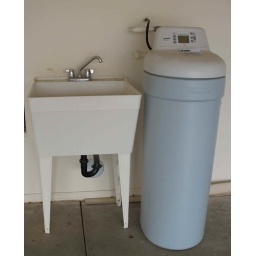
sink in garage next to water softener